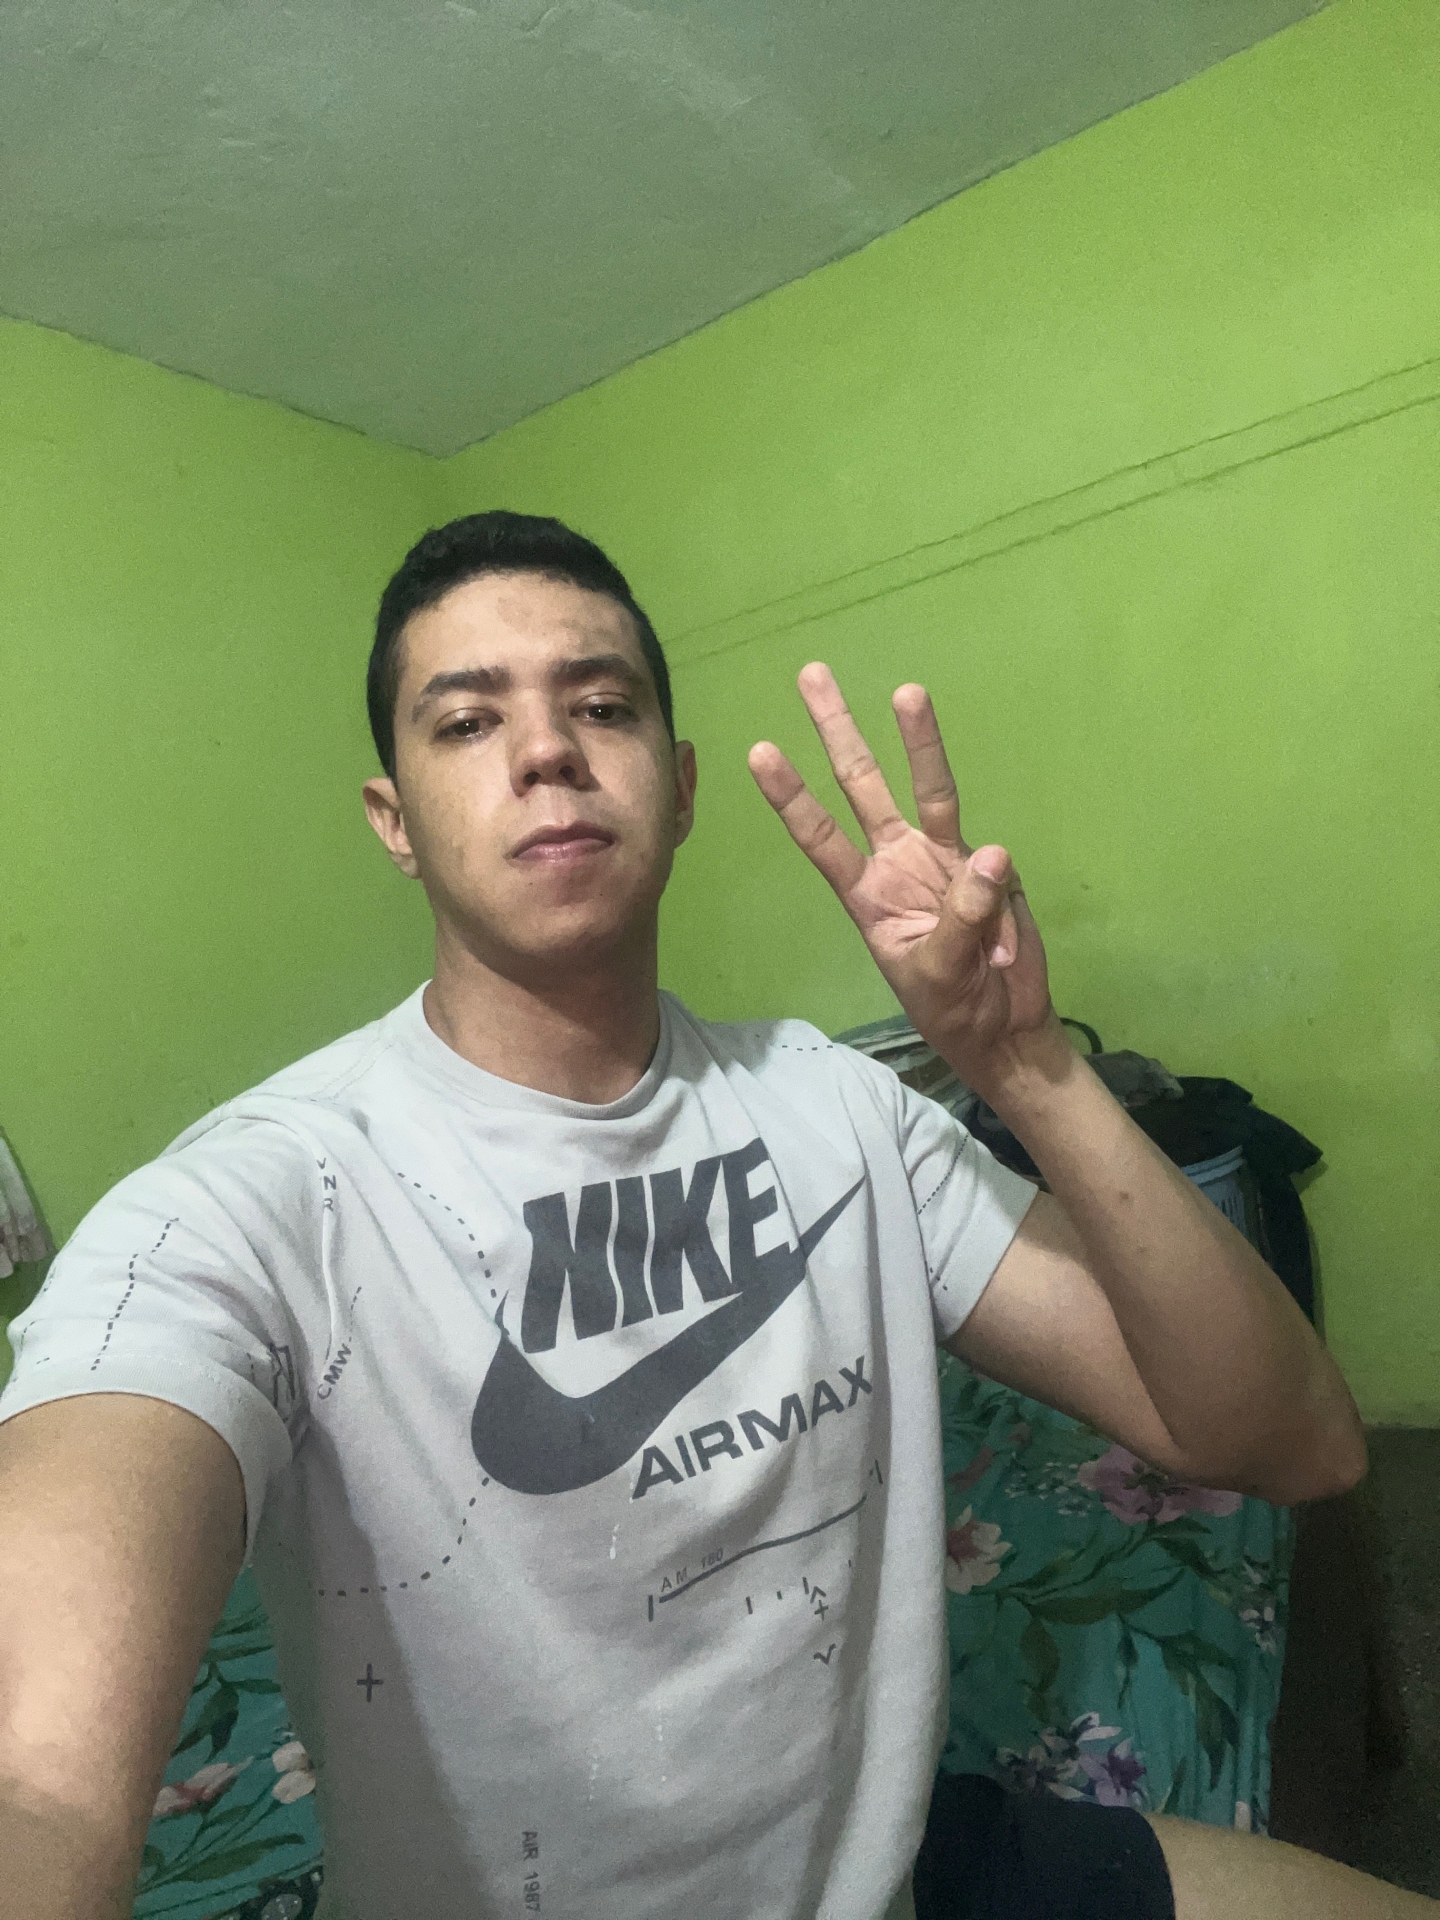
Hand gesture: three